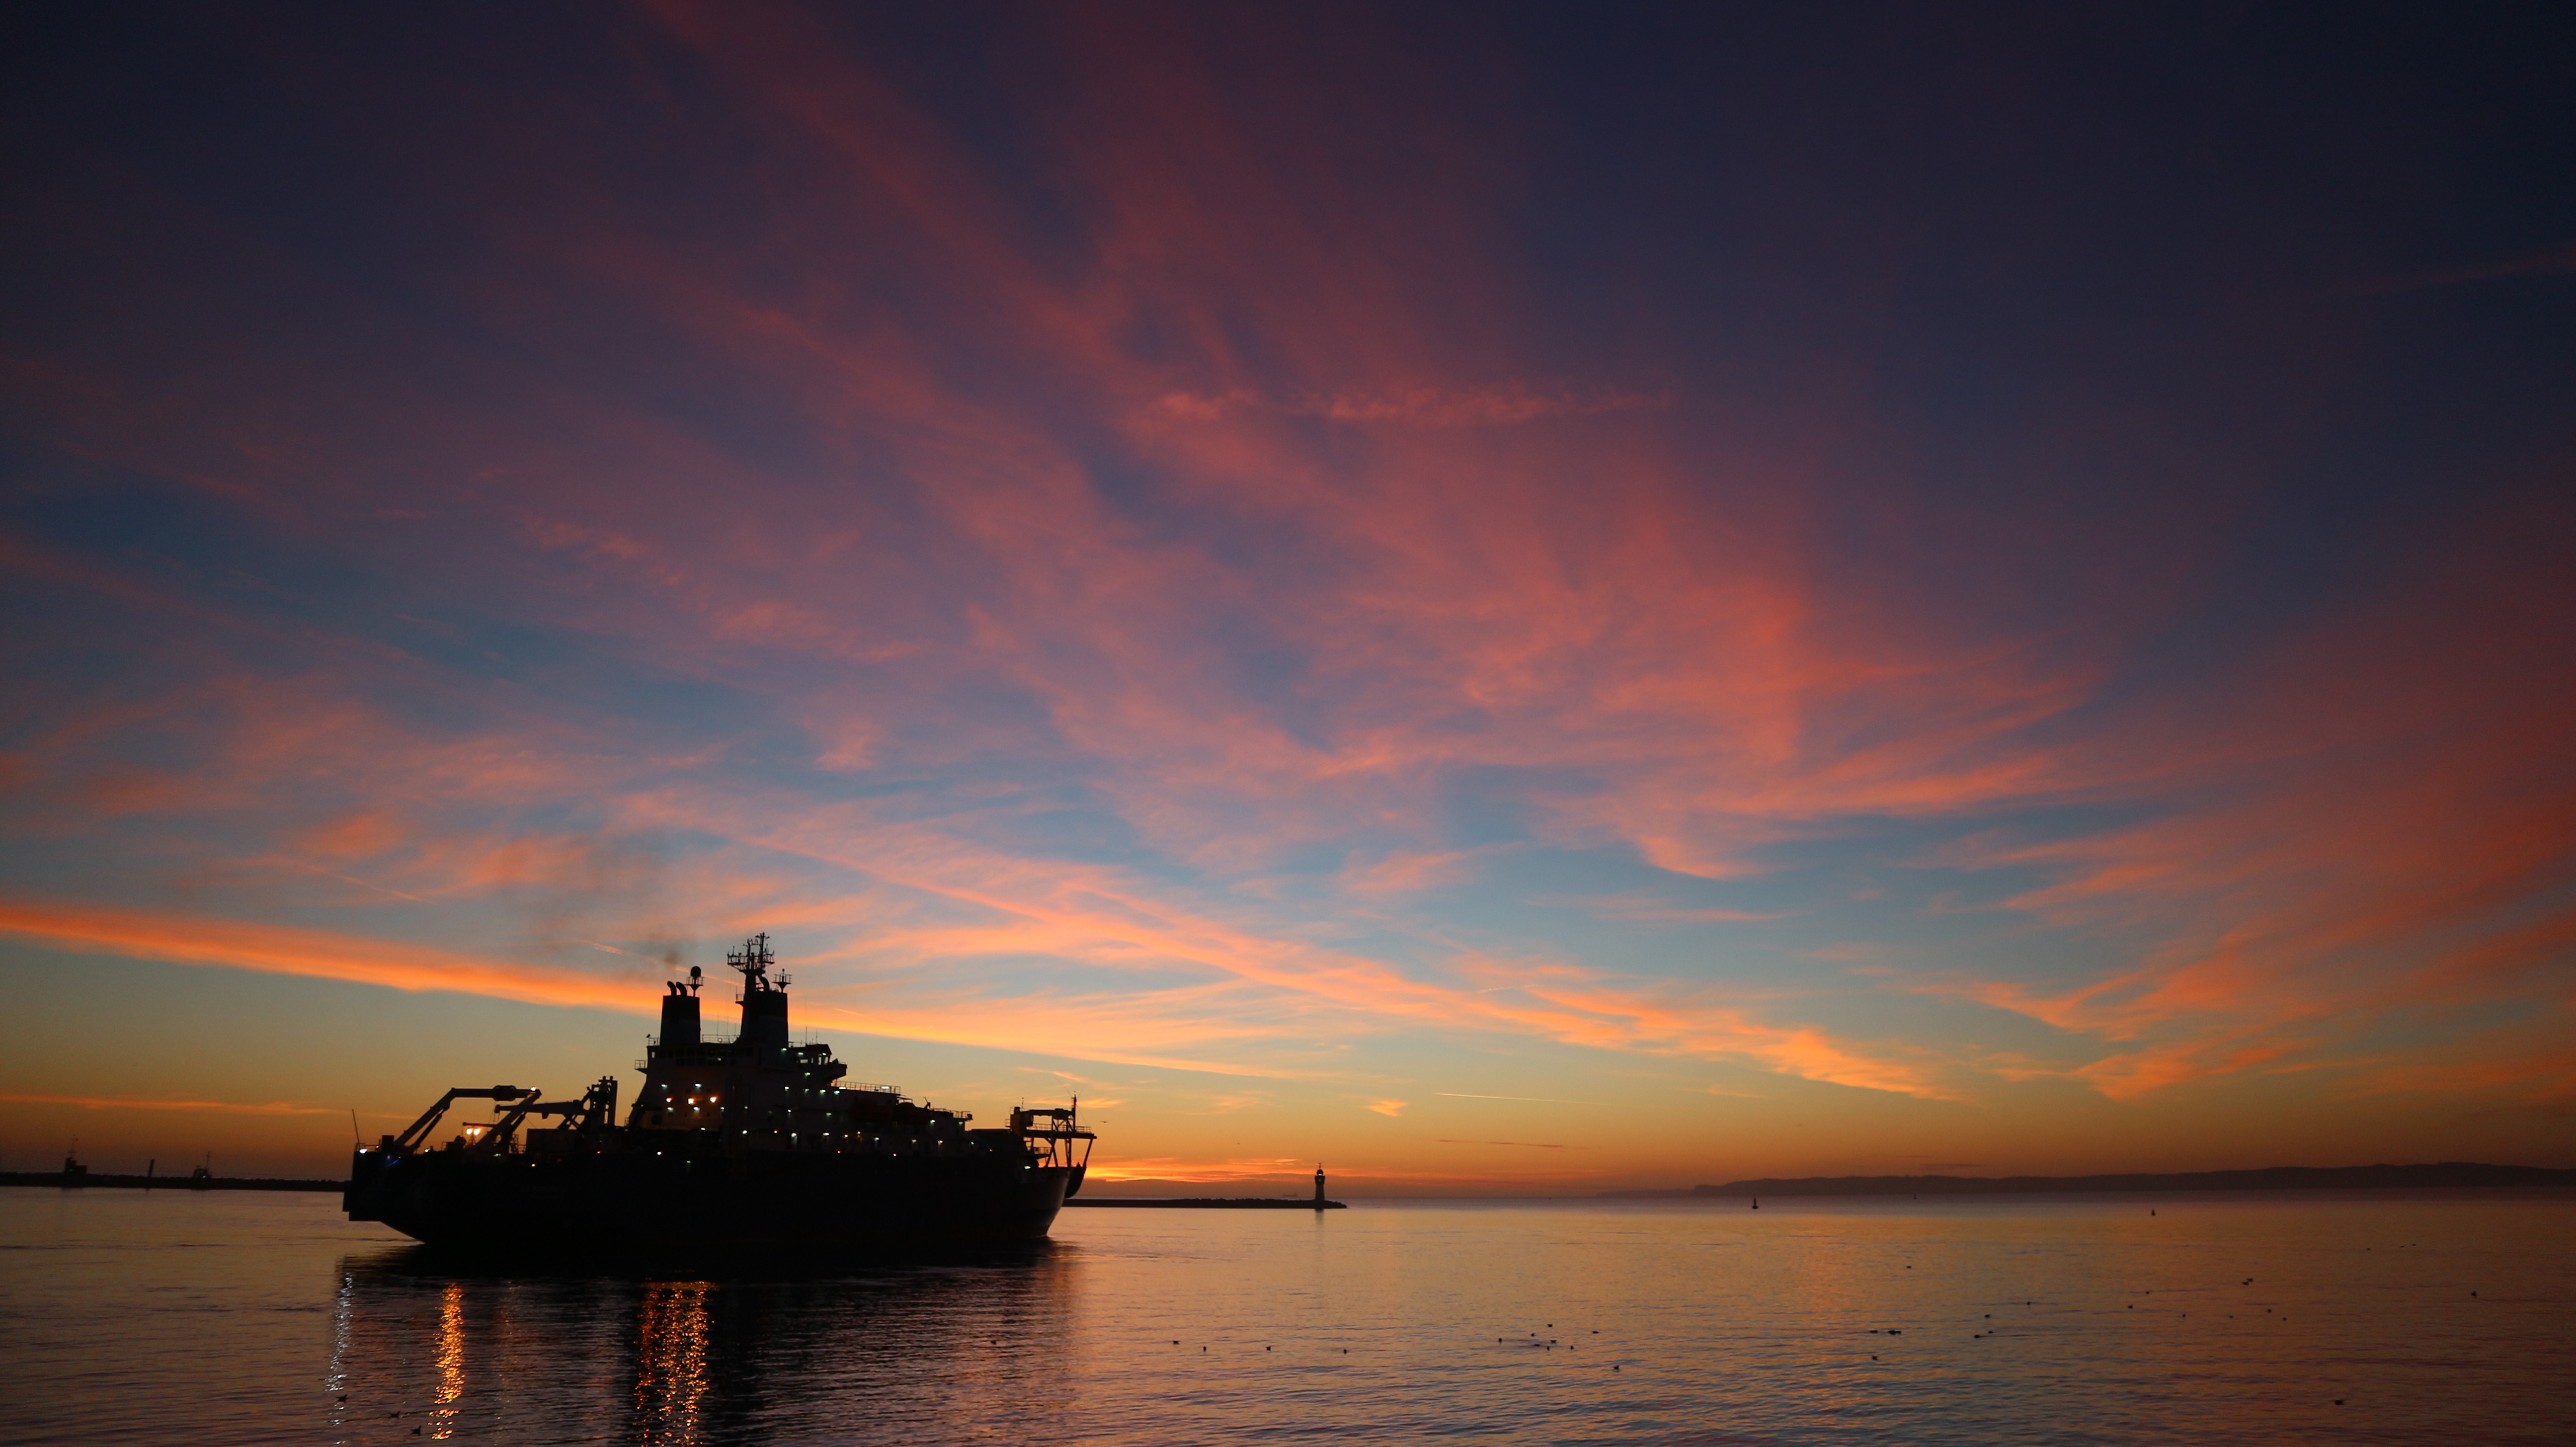
sea, water, ocean, horizon, cloud, sky, sun, sunrise, sunset, morning, lake, dawn, ship, dusk, evening, reflection, vehicle, lighting, abendstimmung, seafaring, afterglow, logistics